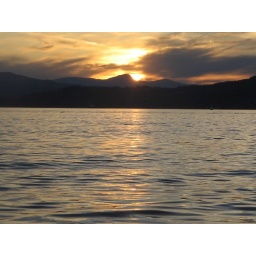
Calm water and a beautiful sunset over the bc coast